Stanley Sheinbaum

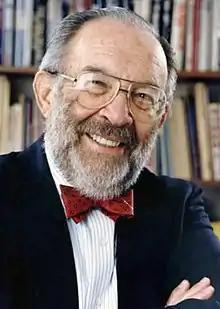

Stanley K. Sheinbaum (June 12, 1920 – September 12, 2016) was an American peace and human rights activist. One of the so-called Malibu Mafia, Sheinbaum joined with other wealthy Angelenos to fund liberal and progressive causes and politicians. He organized the legal defense of Daniel Ellsberg who had released the Pentagon Papers, and he initiated Israel–Palestine talks which eventually brought about the Oslo Accords of 1993.